Palaces and park ensemble in Ostromecko

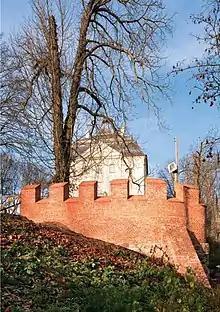
Fragments of the wall by the "Old Palace" - 17th century

At the end of the Teutonic period, the manor house was owned by the "Ostromęcki family" from Pomian nobility. They later changed their name to "Ostromecki".